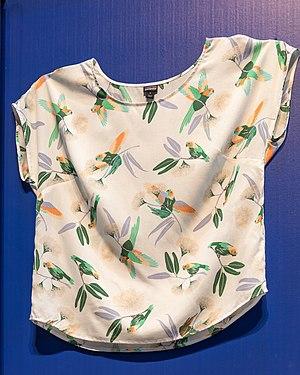
Lyocell est une fibre produite à partir de pulpe de bois ; la cellulose est concassée et dissoute dans du monohydrate de N-oxyde de N-méthylmorpholine, un solvant non toxique ; le produit résultant est de consistance similaire au miel, mais durcit au passage dans la filière.